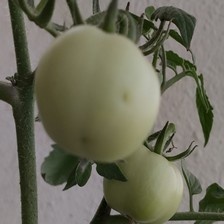
Label: tomato